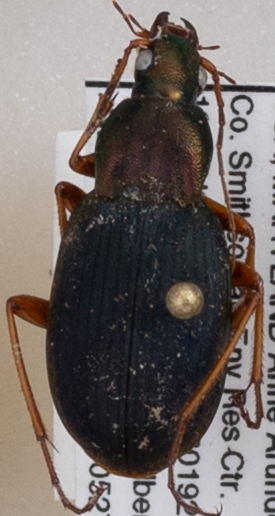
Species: Chlaenius aestivus
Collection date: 2021-05-27
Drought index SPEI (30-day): -1.382
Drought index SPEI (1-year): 2.09
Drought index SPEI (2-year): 1.258